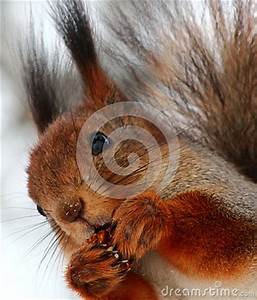
Label: squirrel